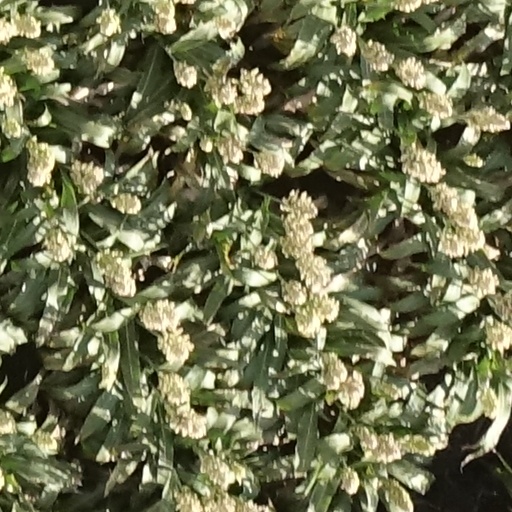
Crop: sorghum